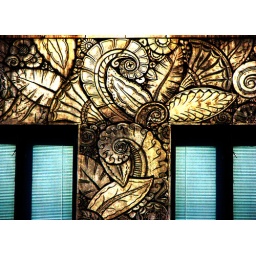
An architectural wall on a building in NY City, enhanced in PS.